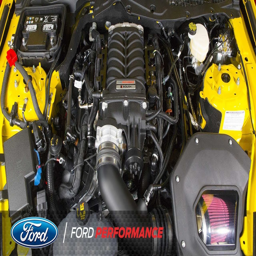
supercharged v8 engine available for automobile model